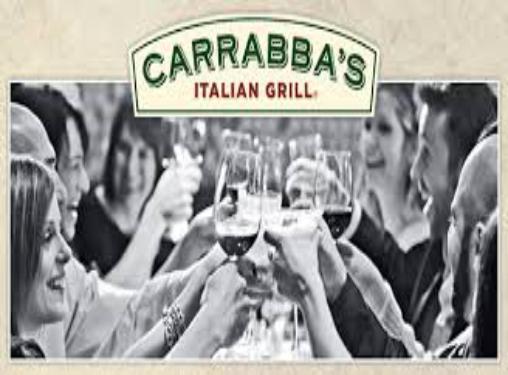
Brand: Carrabba's Italian Grill
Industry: Food